Girga

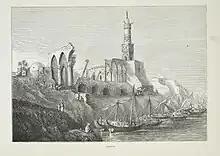
Girga in 1890

The city might have been the location of ancient city of Thinis (Greek name; also spelled This) – the first capital city of unified Egypt under Narmer. As of 2023, it remains inconclusive whether Girga or nearby village of Birba is the site of Thinis (Birba was confirmed to be the site of the capital of Egypt during the 1st and 2nd dynasties).